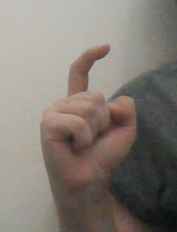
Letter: ra